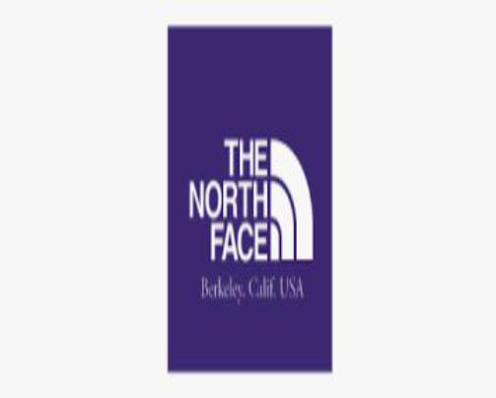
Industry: Clothes